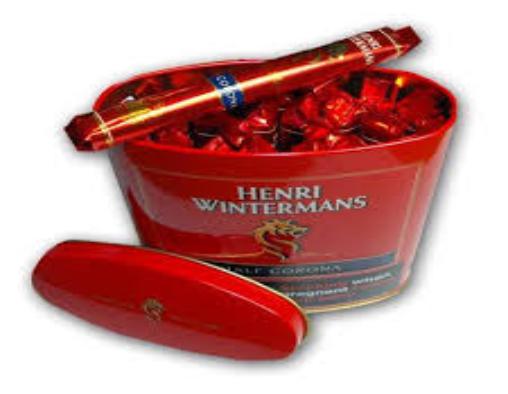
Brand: Henri Wintermans
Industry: Clothes